Vamana

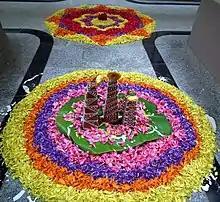
Thrikkakara Appan Onathappan idol (anicon of Vamana incarnation) inside Pookalam during Onam

In the Matsya Purana, three chapters are dedicated to the legend of Vamana. It has elements and descriptions very similar to that of the Vamana Purana in particular. In this account, Shaunaka tells Arjuna that after Indra is vanquished by the Asuras, his mother, Aditi, 'the mother of the Devas began to practise rigid austerities. For one thousand years she worshipped Lord Krishna by living on air alone, and on seeing Her children oppressed by the [Asuras] she said to Herself that Her sons were born in vain'. Vishnu, pleased with the devotion of Aditi, agrees to her request to restore Indra to power and states 'I shall therefore be born of you through Kashyapa when I shall kill all the demons' (CCXLIV / 244).